Can Masdeu

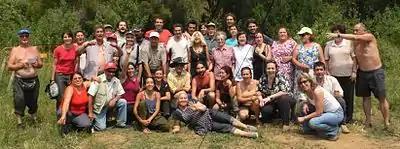
The Community Gardeners share duties, resources, and have parties together with live-in members of the community

The community hosts monthly or bi-monthly potlucks with local gardeners and there are regular meetings to manage the affairs of the garden. In 2006 a large second terrace of gardens was recovered from the surrounding bushlands and additional local gardens were planted. There are three tiers of gardens, the lowest in the new local gardens, the middle tier is the production garden for the community and the top tier is the original local gardens. These neighbors initially came from the Nou Barris district, but increasingly locals involved with these community gardens who move to nearby locations continue to come to this site and maintain their plots.